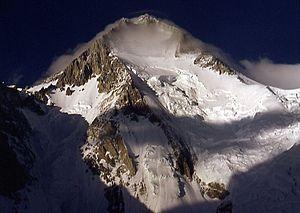
Le Gasherbrum I est le onzième plus haut sommet du monde. Il est aussi appelé K5 ou Hidden Peak. Le Gasherbrum I fait partie du Gasherbrum situé dans le Karakoram.
Les sommets de plus de 8 000 mètres sont au nombre de quatorze en ne tenant compte que des sommets principaux. Ils sont situés dans les massifs de l'Himalaya et du Karakoram, partagés entre l'Inde, le Pakistan, le Népal et la Chine. Le premier sommet à avoir été gravi a été l'Annapurna I, le 3 juin 1950, par les alpinistes français Louis Lachenal et Maurice Herzog. Les autres ont tour à tour été gravis pour la première fois dans les années 1950 et au début des années 1960.
L'expédition française en Himalaya de 1936 est la première expédition française dans le Karakoram. Son objectif est double : réussir l'ascension d'un sommet de plus de 8 000 mètres et affirmer la présence de l'alpinisme français en Himalaya où Allemands, Italiens et Britanniques sont présents depuis les années 1920 et le début des années 1930.
Mohammad Oraz, né le 16 septembre 1969 à Naghadeh et mort le 6 septembre 2003 sur le Gasherbrum I au Pakistan, était un alpiniste iranien.